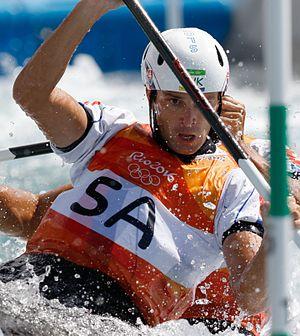
Ladislav Škantár est un céiste slovaque pratiquant le slalom.